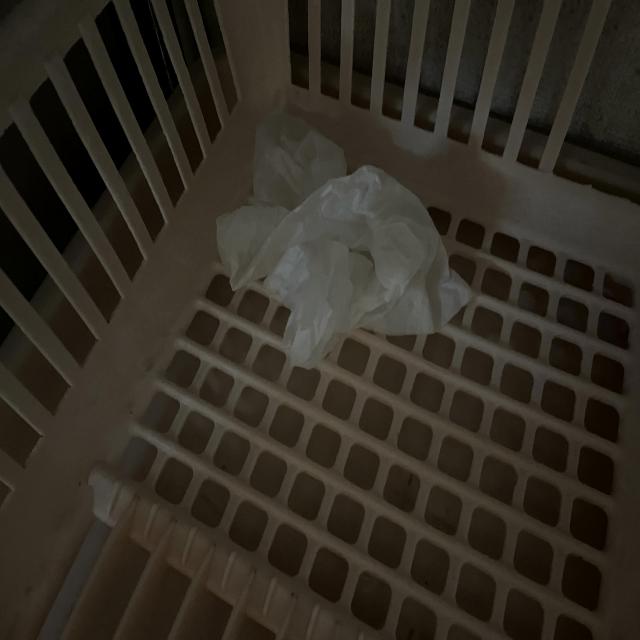
Label: tissues